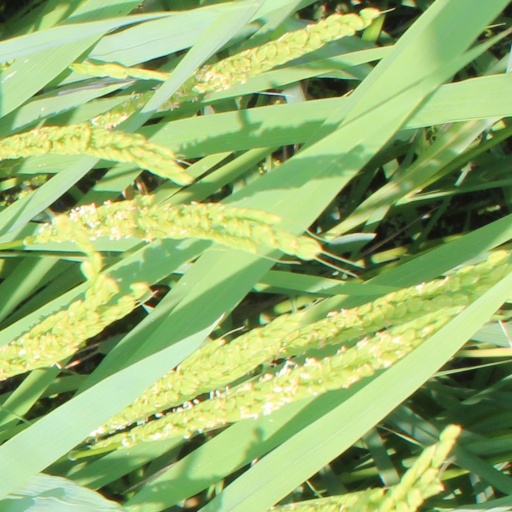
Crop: rice